Jacqueline Eymar

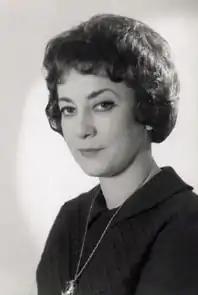

Born in Nice, a pupil of the pianist and composer Yves Nat, Eymar had a rich post-war career as a pianist and chamber musician.